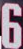
Number: 6